Hierarchical model–view–controller

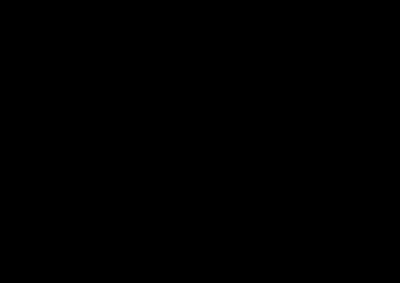
The structure of an application with PAC.

Hierarchical model–view–controller (HMVC) is a software architectural pattern, a variation of model–view–controller (MVC) similar to presentation–abstraction–control (PAC), that was published in 2000 in an article in JavaWorld Magazine. The authors were apparently unaware of PAC, which was published 13 years earlier.